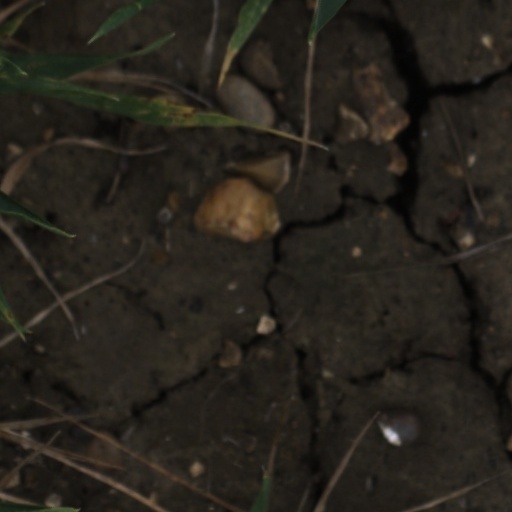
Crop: wheat